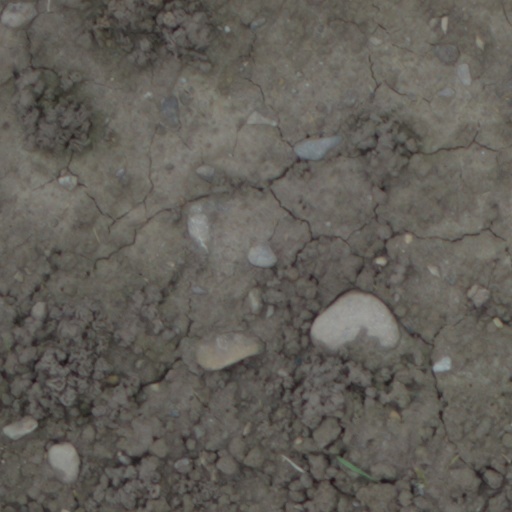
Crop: wheat